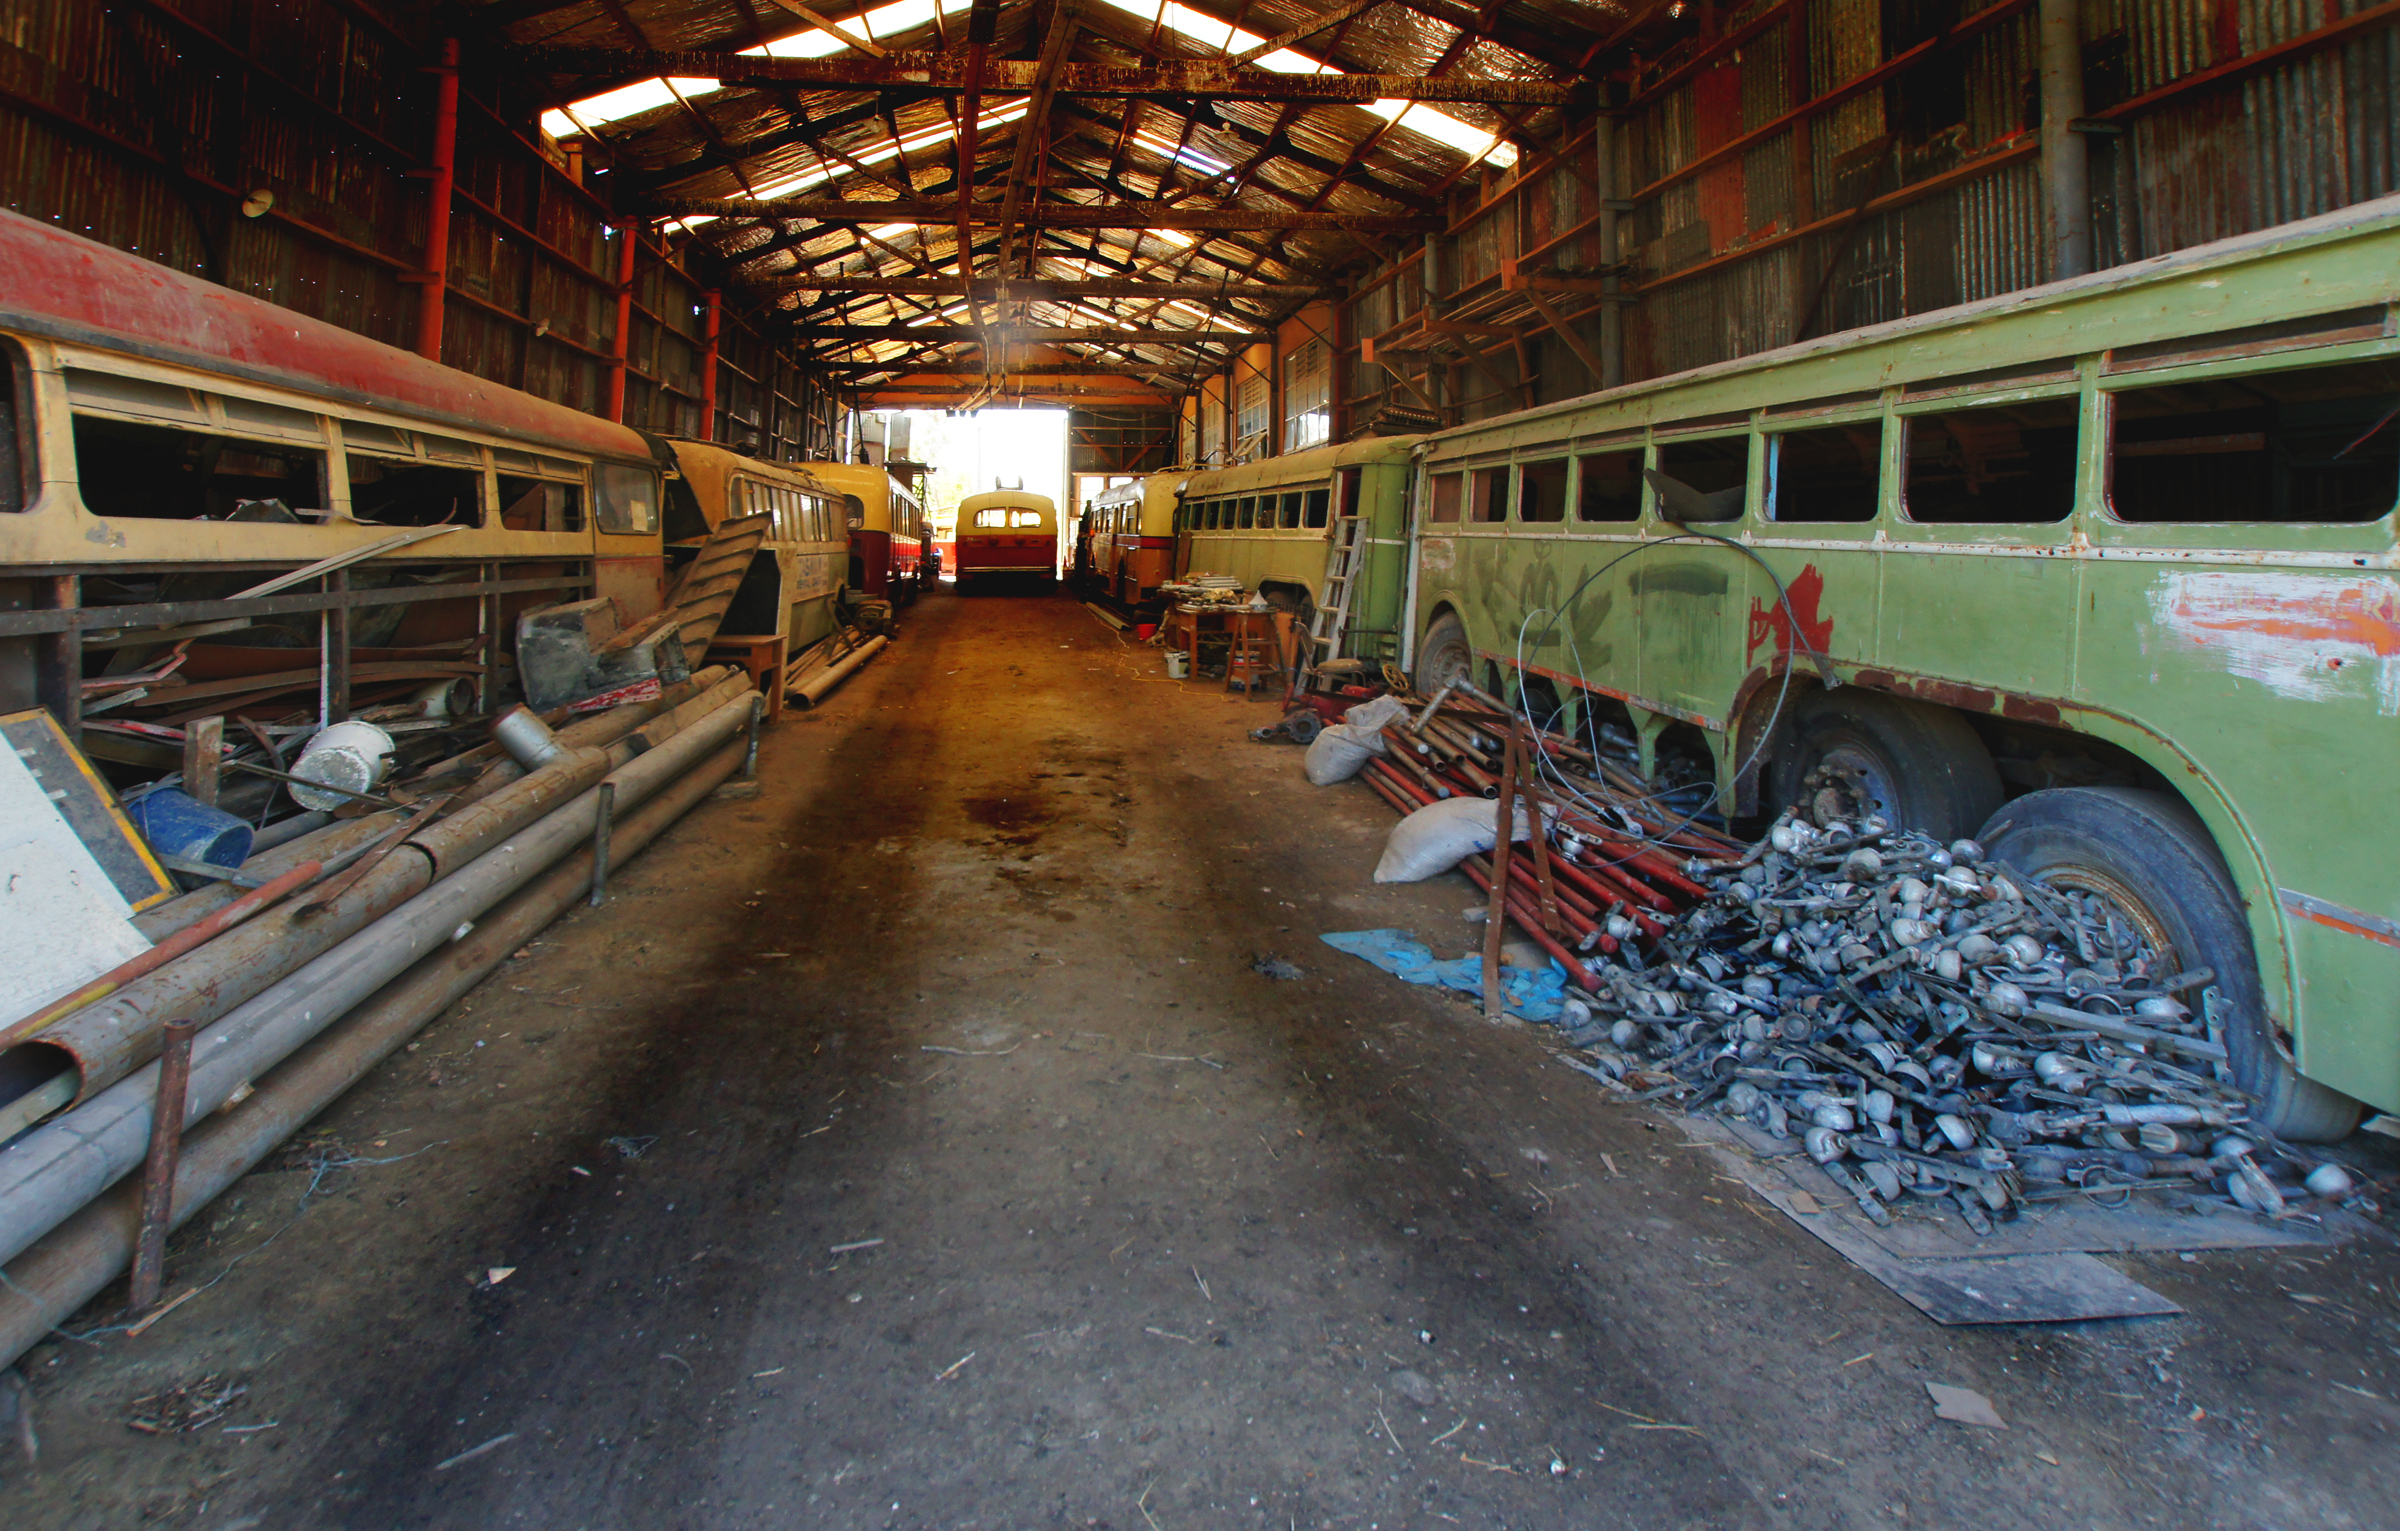
track, train, transport, vehicle, public transport, trains, trams, buses, rolling stock, railroad car